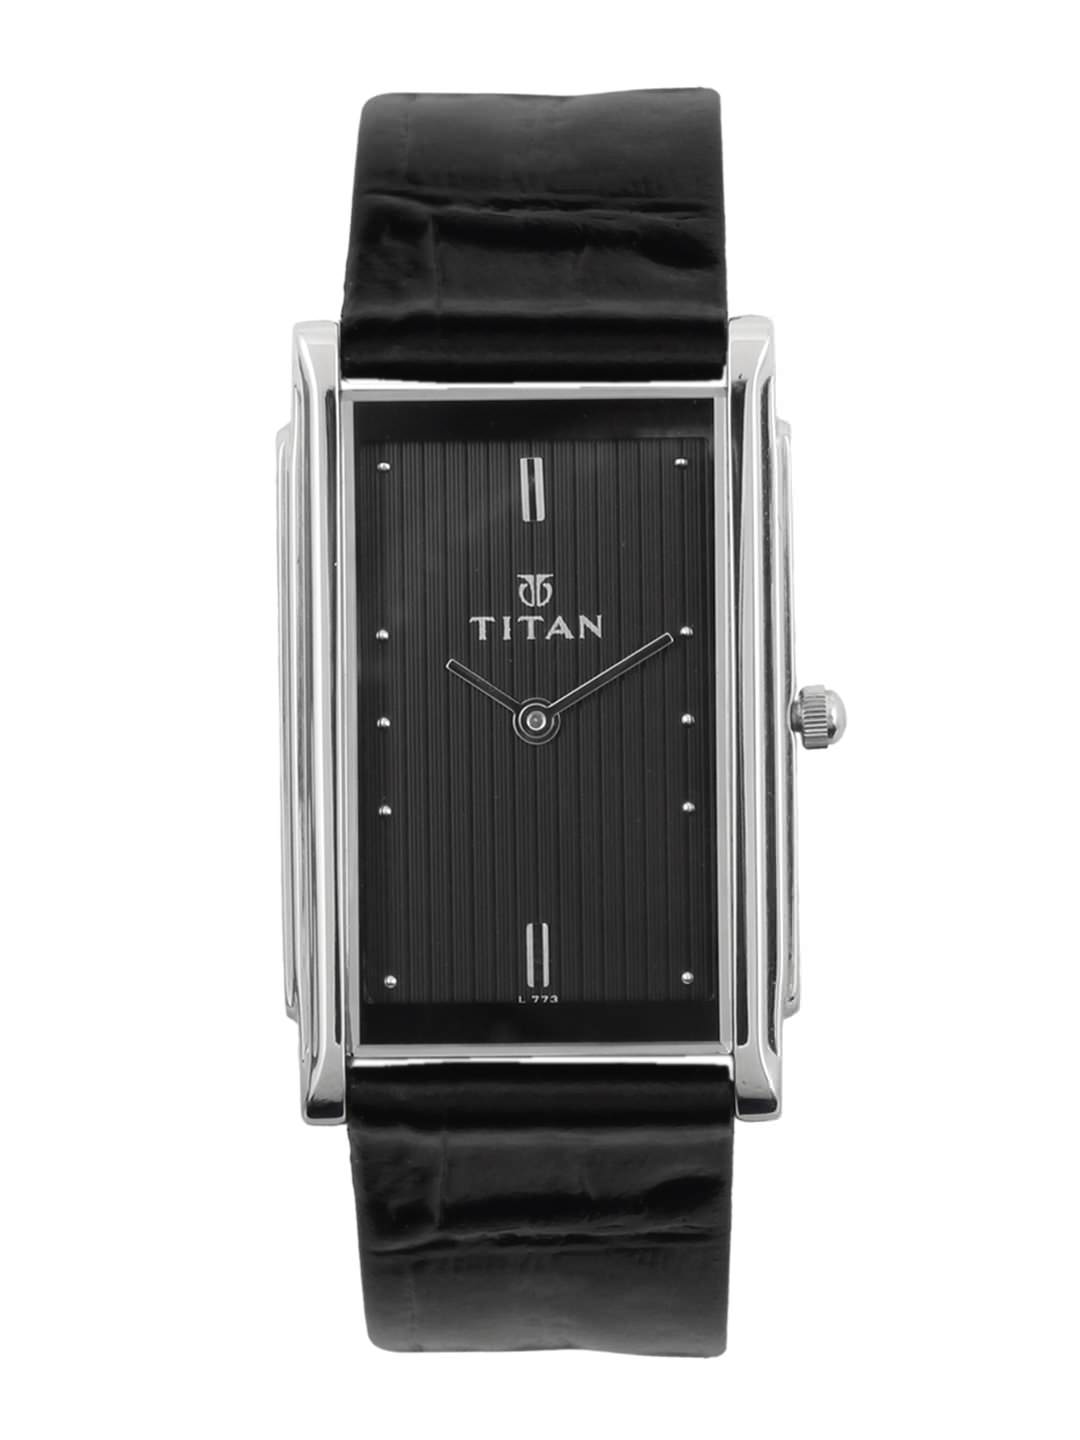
Titan Men Black Watch
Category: Accessories / Watches / Watches
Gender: Men
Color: Black
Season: Winter 2016
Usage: Casual